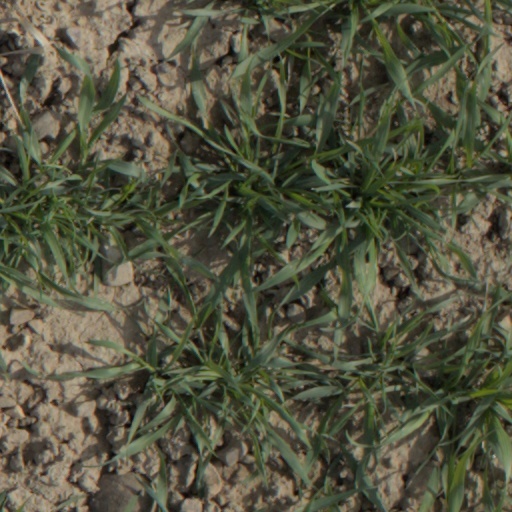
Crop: wheat